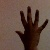
The image shows a hand gesture representing the number 5 in Indian Sign Language.